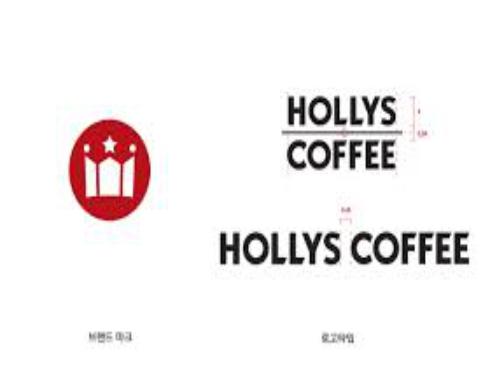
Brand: Hollys Coffee
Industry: Food